Connecticut

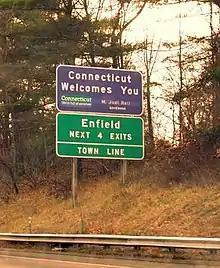
A welcome sign on I-91 in Enfield.

Connecticut lies at the rough transition zone between the southern end of the humid continental climate, and the northern portion of the humid subtropical climate. Northern Connecticut generally experiences a climate with hot, humid summers and moderataely cold winters with periodic snowfall. Far southern and coastal Connecticut has a climate with cool winters with a mix of rain and infrequent snow, and the long hot and humid summers typical of the middle and lower East Coast. Coastal Connecticut is the very broad transition zone between the humid continental climate and the humid subtropical climate.